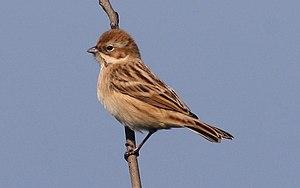
Bruant de Pallas (Emberiza pallasi), Heuksando, Corée du Sud.